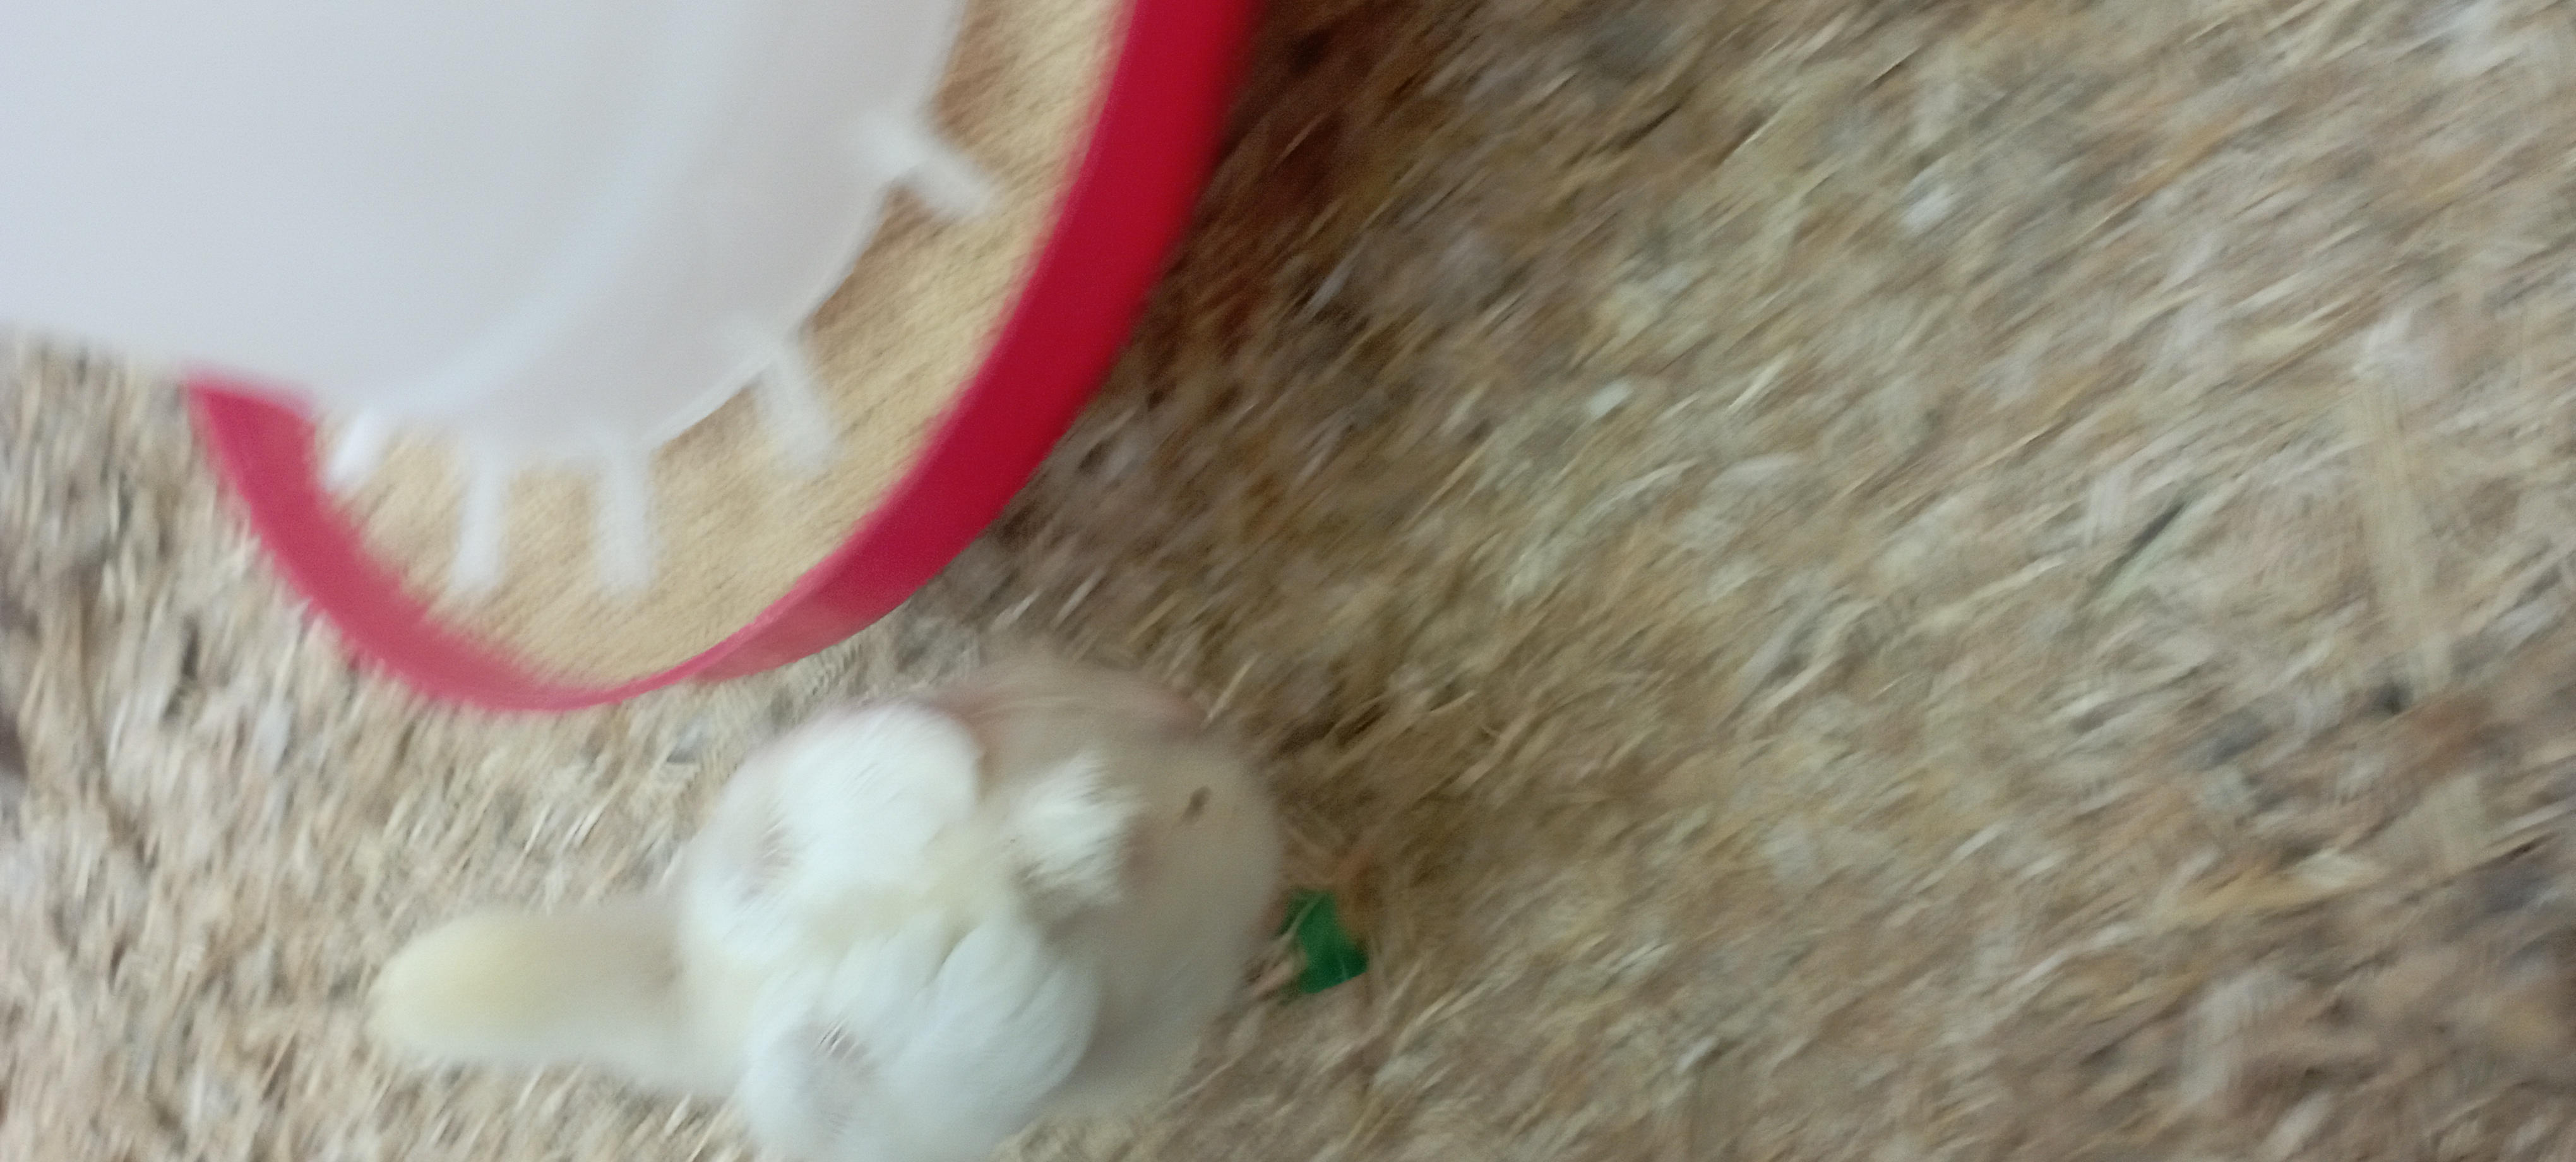
Weight: 301 g